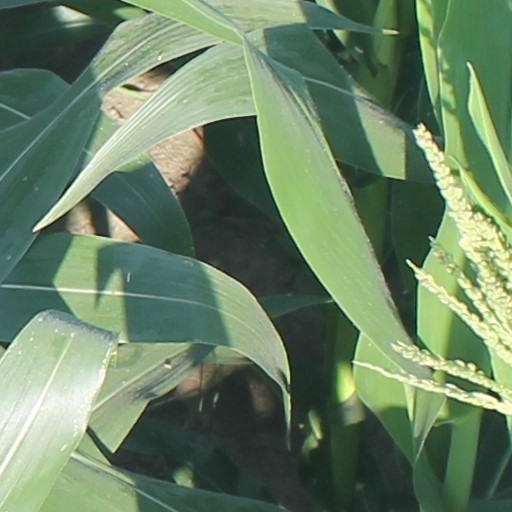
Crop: maize; corn